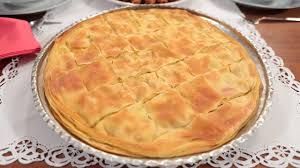
Yemek: borek